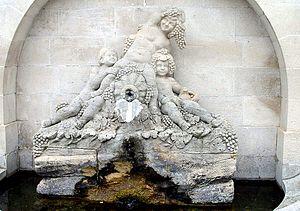
Schwebsange est une section de la commune luxembourgeoise de Schengen située dans le canton de Remich.